Cocaine

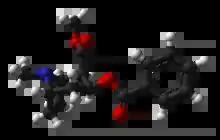

Cocaine is a central nervous system stimulant and tropane alkaloid derived primarily from the leaves of two coca species native to South America: "Erythroxylum coca" and "E. novogranatense". Coca leaves are processed into cocaine paste, a crude mix of coca alkaloids which cocaine base is isolated and converted to cocaine hydrochloride, commonly known as "cocaine". Cocaine was once a standard topical medication as a local anesthetic with intrinsic vasoconstrictor activity, but its high abuse potential, adverse effects, and cost have limited its use and led to its replacement by other medicines. "Cocaine and its combinations" are formally excluded from the WHO Model List of Essential Medicines.